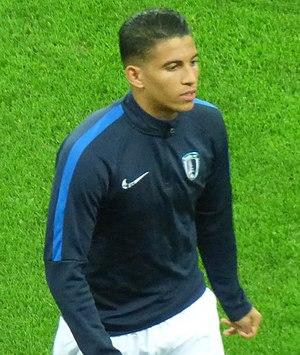
Sabir Bougrine avant le match Lens / Paris, comptant pour la neuvième journée du championnat de France de football de Ligue 2, le 28 septembre 2018.